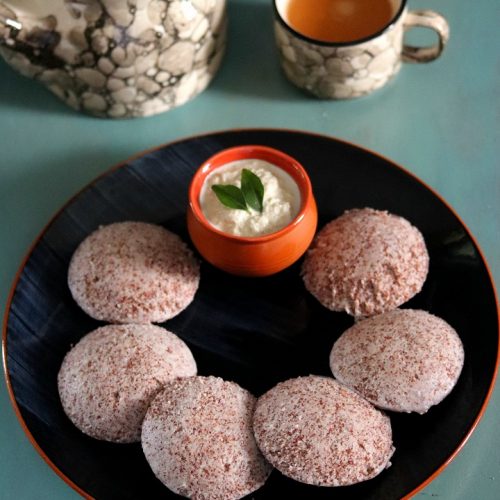
Dish: idli